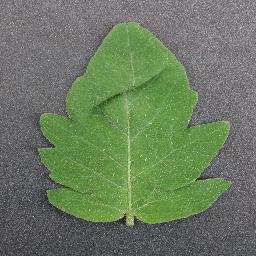
Label: Tomato___healthy